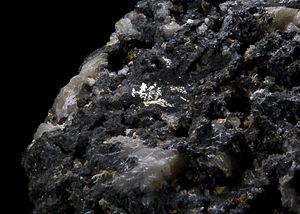
Sylvanite Localité
La sylvanite est une espèce minérale composée de tellurure d’or et d’argent de formule Te₂ avec des traces de Sb;Pb;Cu;Ni. C’est le plus commun des tellurures d’or. Le ratio or/argent varie de 3/1 à 1/1. La sylvanite est photosensible : elle se recouvre d’un enduit noirâtre à la lumière du jour.